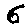
Label: 6